Battles Without Honor and Humanity: Final Episode

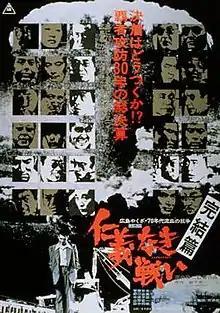
Theatrical release poster

is a 1974 Japanese yakuza film directed by Kinji Fukasaku. It is the final film in a five-part series that Fukasaku made in a span of just two years.